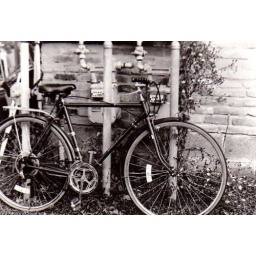
Printed in black and white, then dyed brown